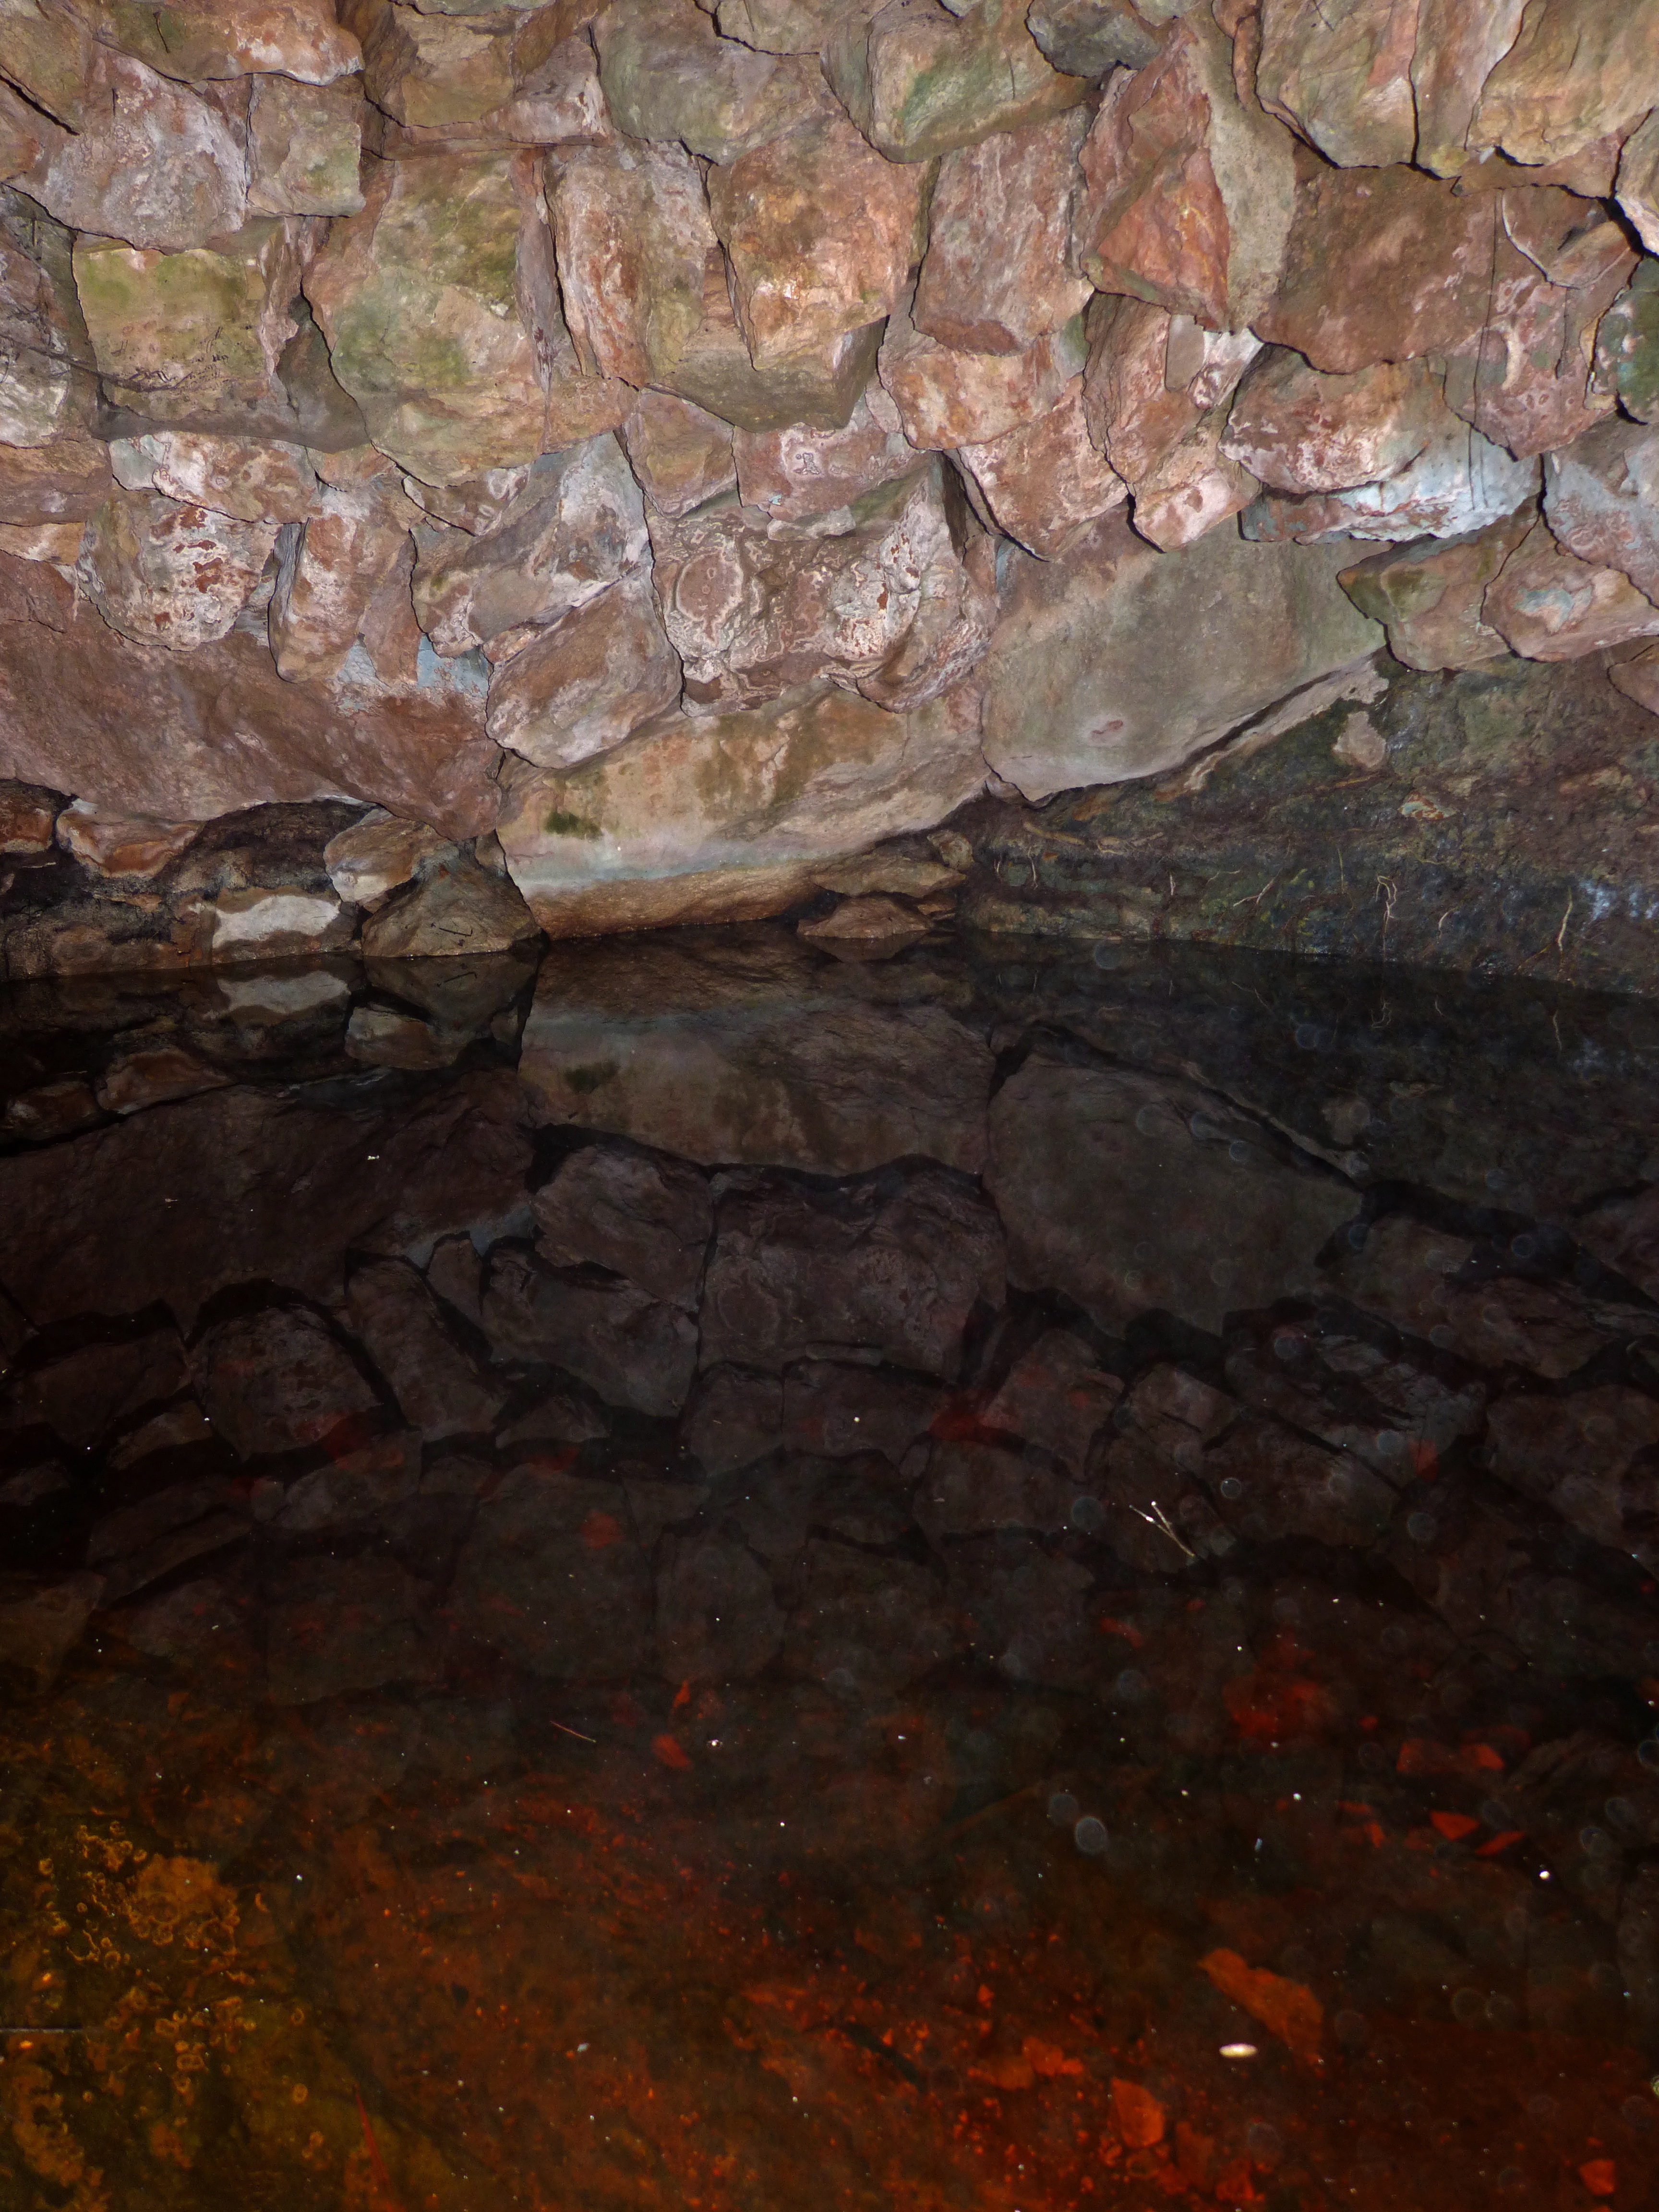
rock, formation, cave, reflection, soil, rocks, geology, well, cistern, caving, landform, geographical feature, pit cave